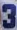
Number: 3